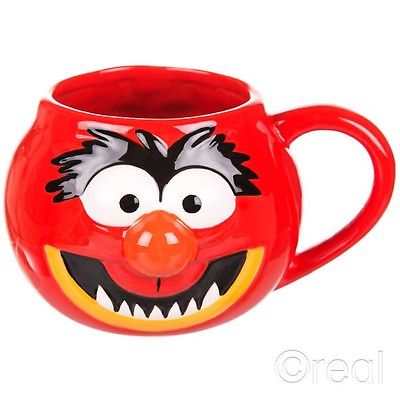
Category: mug